Technetium-99m

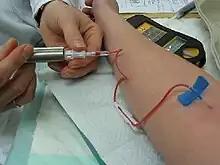
A technetium injection contained in a shielded syringe

Tc remained a scientific curiosity until the 1950s when Powell Richards realized the potential of technetium-99m as a medical radiotracer and promoted its use among the medical community. While Richards was in charge of the radioisotope production at the Hot Lab Division of the Brookhaven National Laboratory, Walter Tucker and Margaret Greene were working on how to improve the separation process purity of the short-lived eluted daughter product iodine-132 from its parent, tellurium-132 (with a half-life of 3.2 days), produced in the Brookhaven Graphite Research Reactor. They detected a trace contaminant which proved to be Tc, which was coming from Mo and was following tellurium in the chemistry of the separation process for other fission products. Based on the similarities between the chemistry of the tellurium-iodine parent-daughter pair, Tucker and Greene developed the first technetium-99m generator in 1958. It was not until 1960 that Richards became the first to suggest the idea of using technetium as a medical tracer.